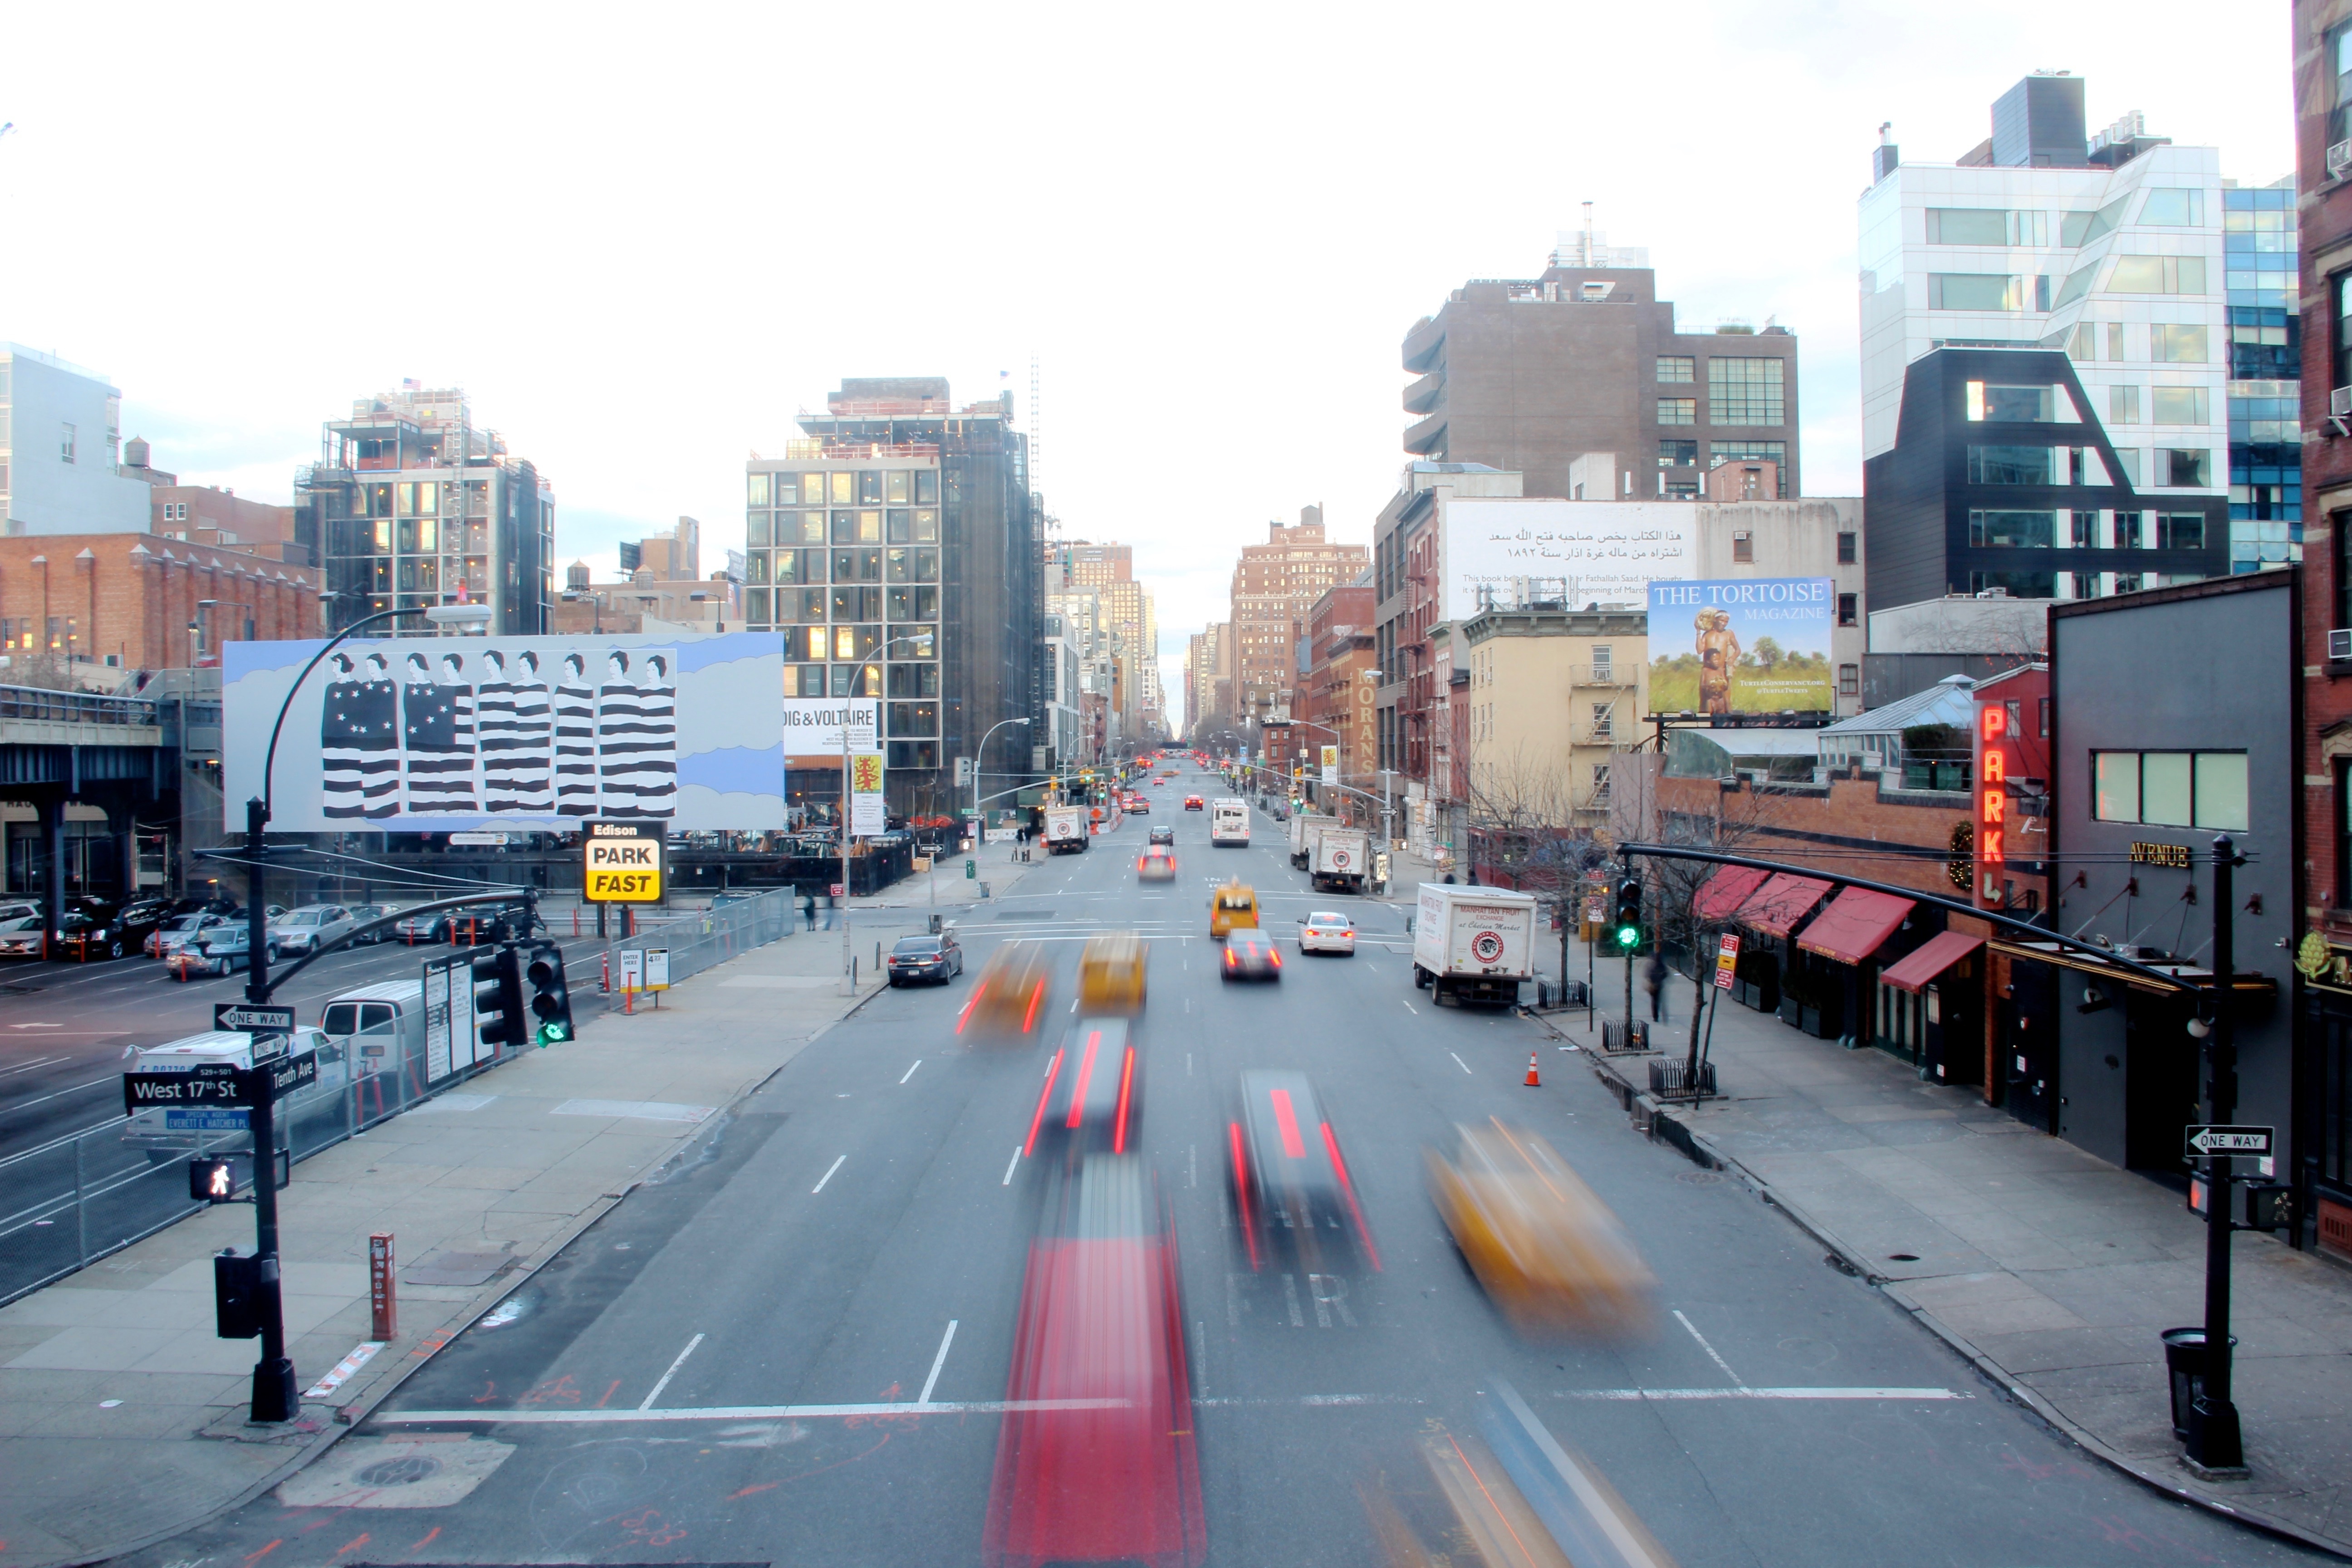
pedestrian, road, traffic, street, town, city, cityscape, downtown, transport, vehicle, lane, public transport, infrastructure, neighbourhood, urban area, residential area, human settlement, metropolitan area